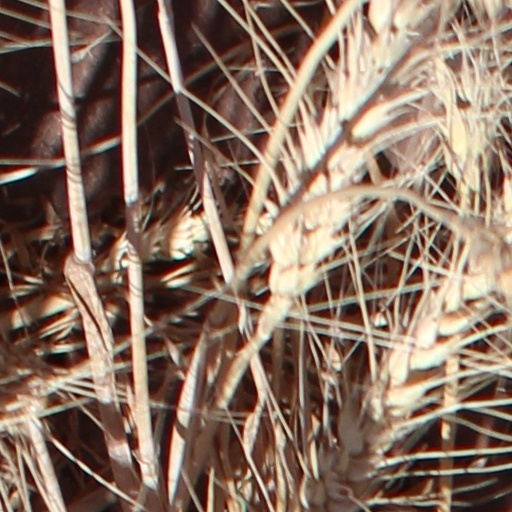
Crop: wheat